Charles J. A. Wilson

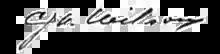
CJA Wilson signature

Charles J. A. Wilson (1880–1965) was an artist, painter, etcher, and illustrator of Scottish origin who gained recognition in the United States. He was particularly renowned for his skill in creating ship portraits and marine art.